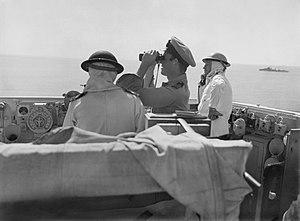
Le HMS Warspite est un cuirassé britannique de classe Queen Elizabeth construit pour la Royal Navy au début des années 1910. En service de 1915 à 1945, il participe aux deux conflits mondiaux du XXᵉ siècle, naviguant sur tous les océans du globe.